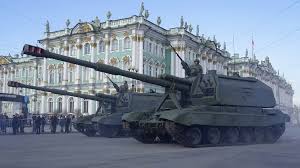
Label: 2S19_MSTA